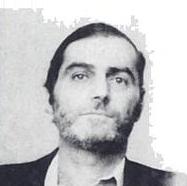
Age: 45